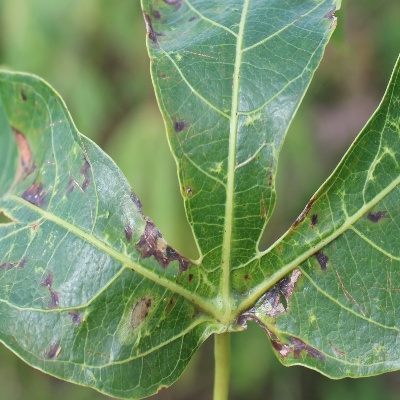
Crop: Cassava
Condition: bacterial blight